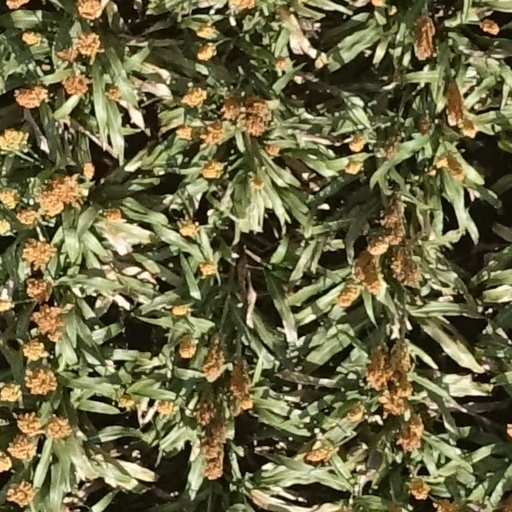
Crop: sorghum